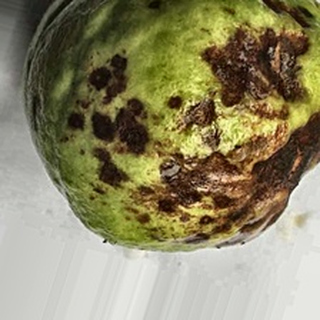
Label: guava_anthracnose